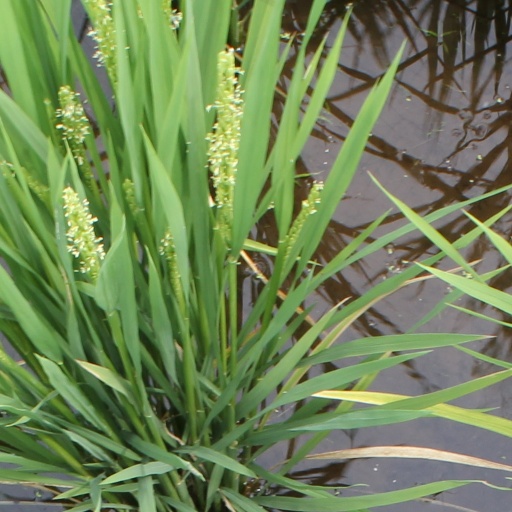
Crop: rice